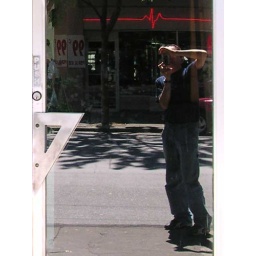
My reflection in the glass door of a Vancouver architect's office.